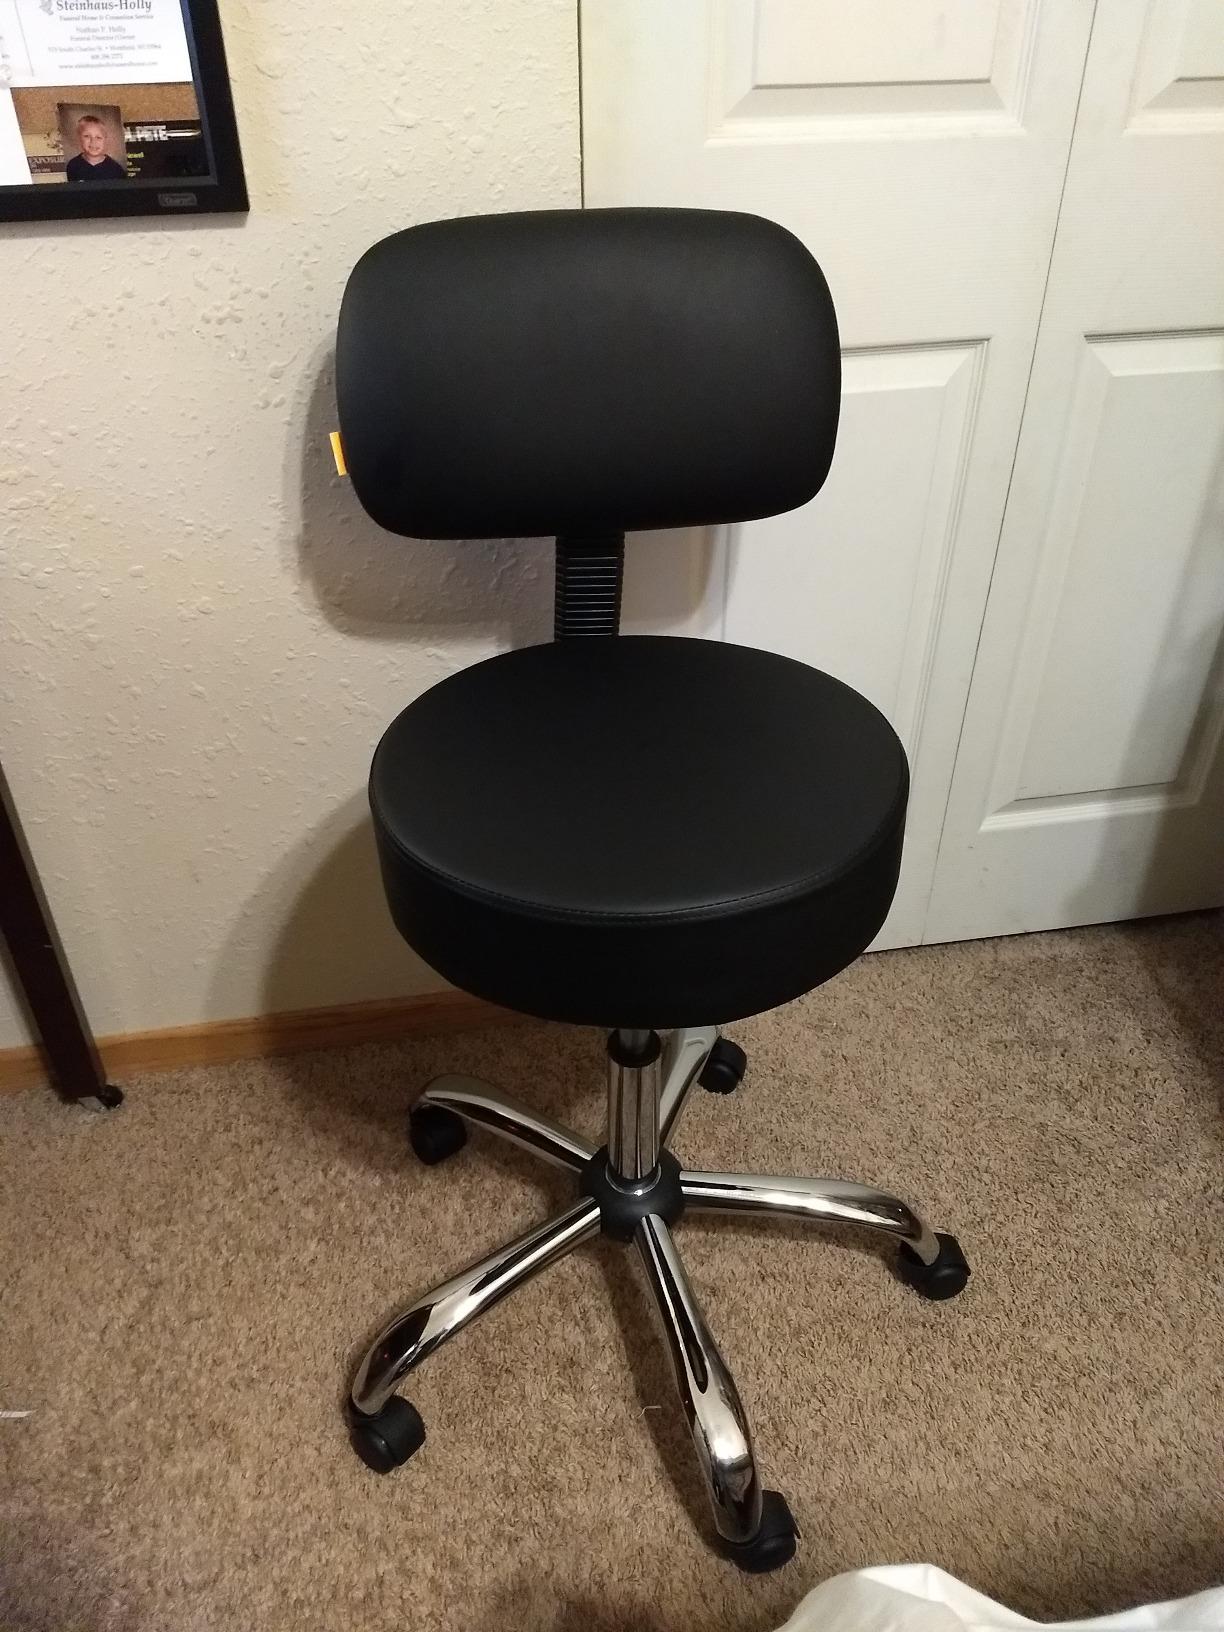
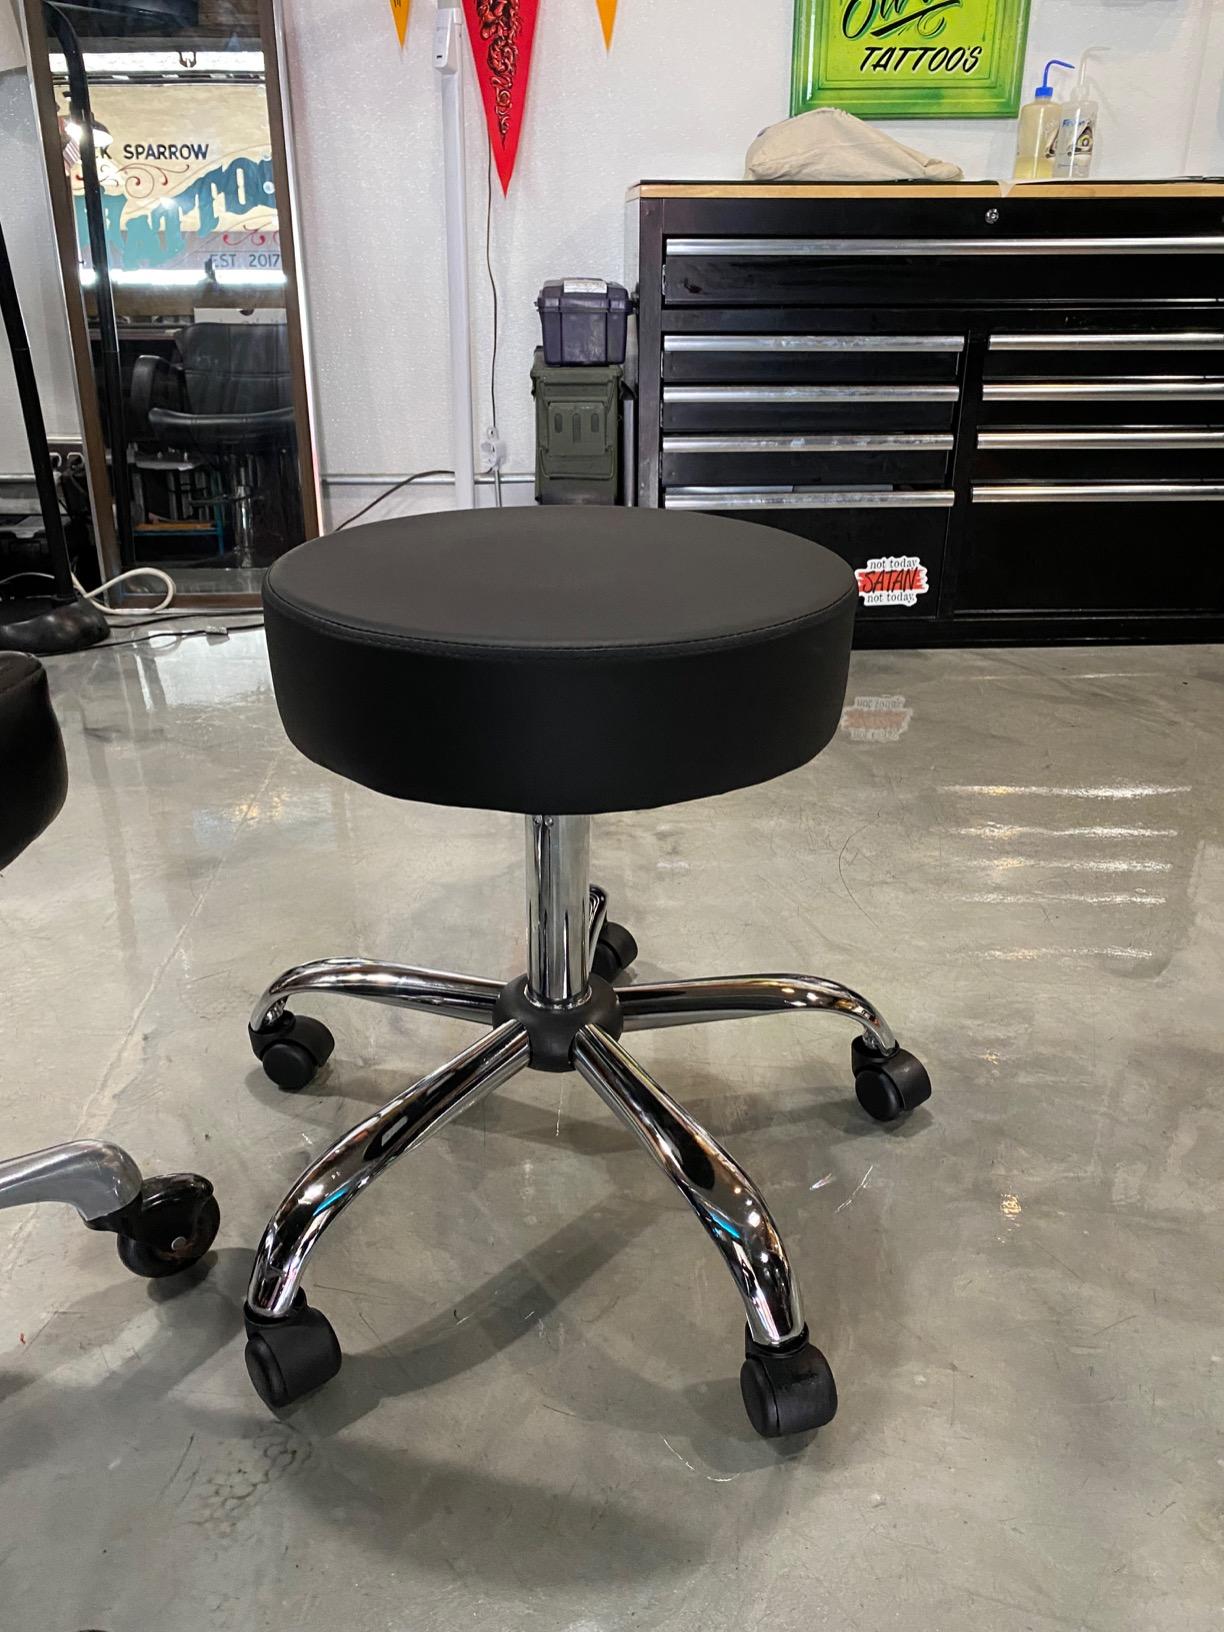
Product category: stool
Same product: no